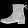
Label: Ankle boot